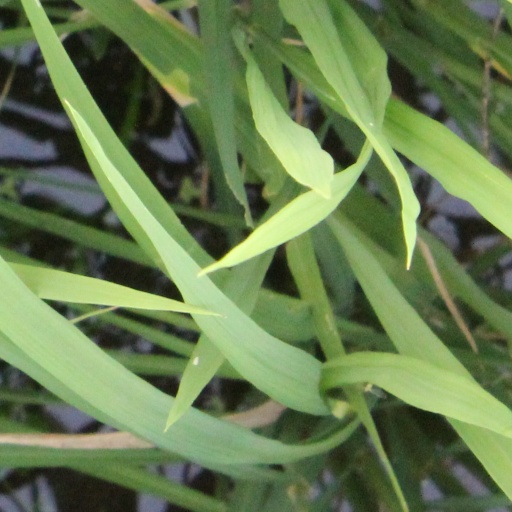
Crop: rice